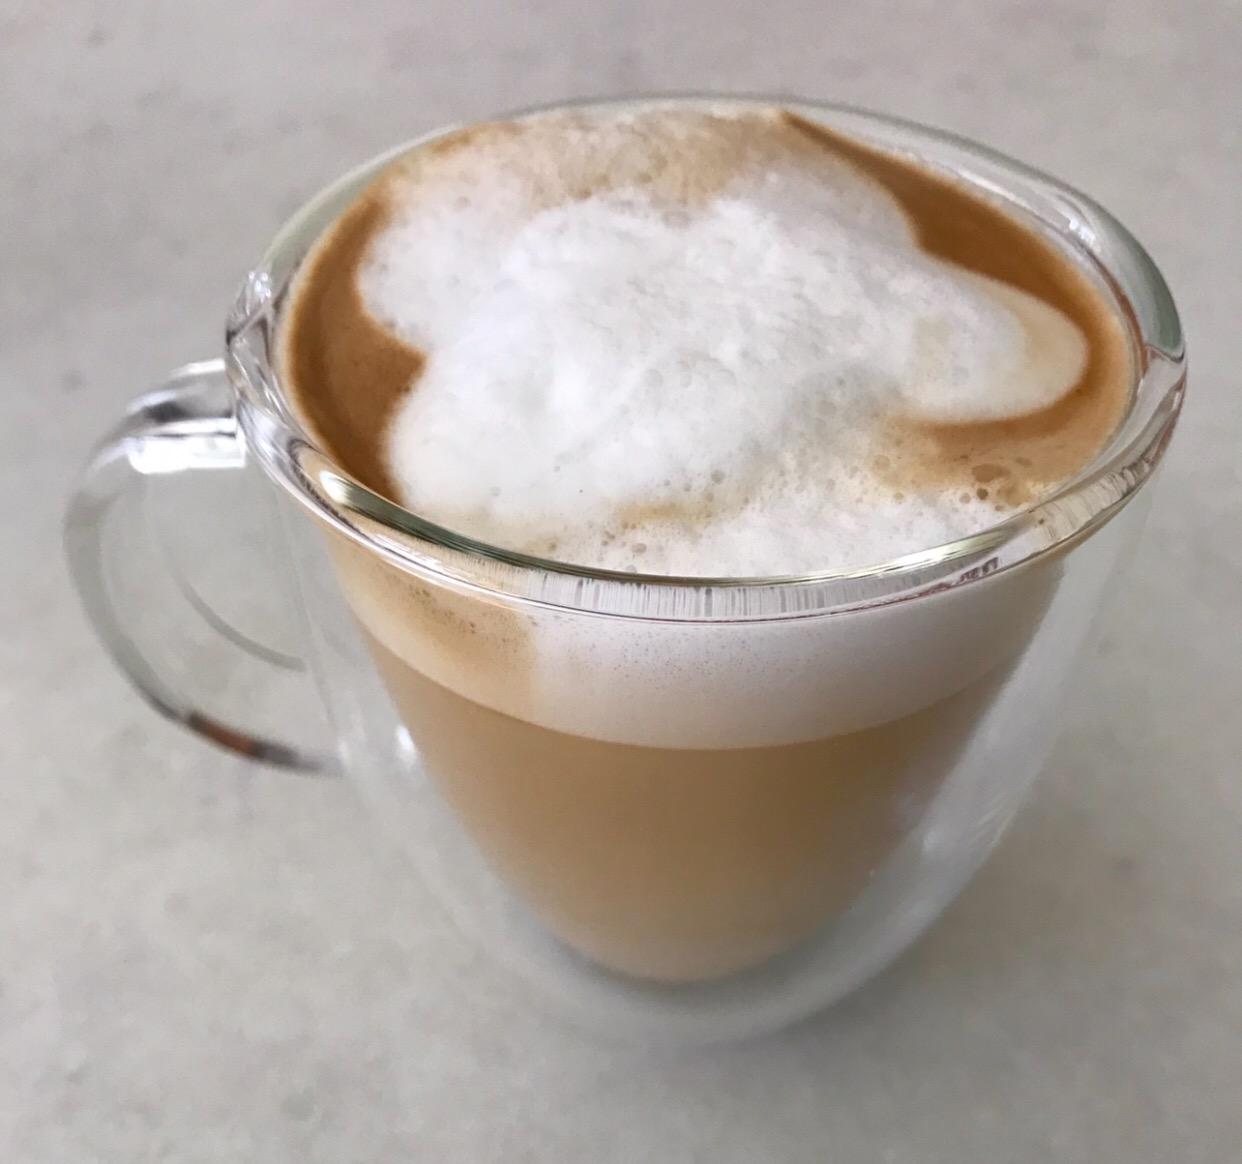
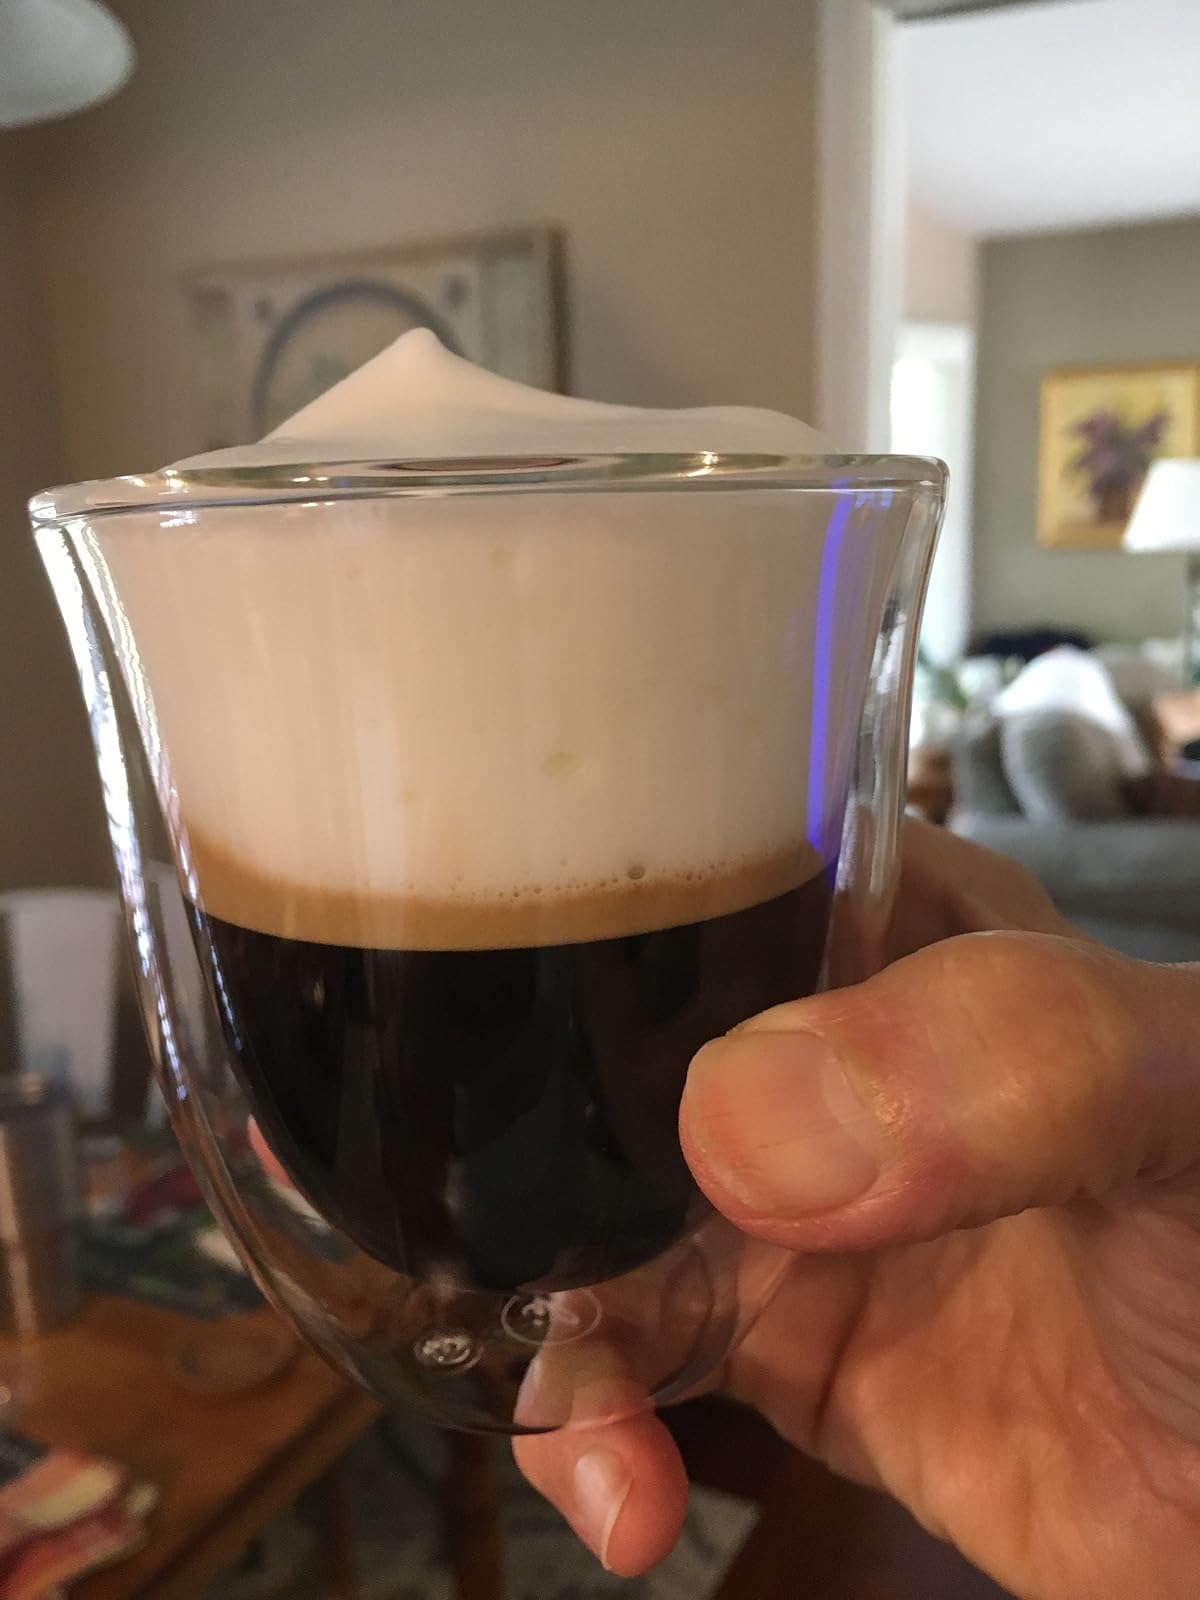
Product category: items_mug
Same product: no